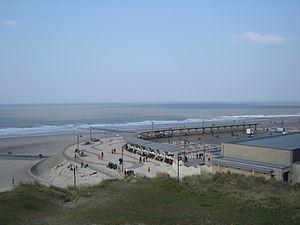
Wenduine est une section de la commune belge du Coq située en Région flamande dans la province de Flandre-Occidentale. On l'appelle aussi Princesse des plages.